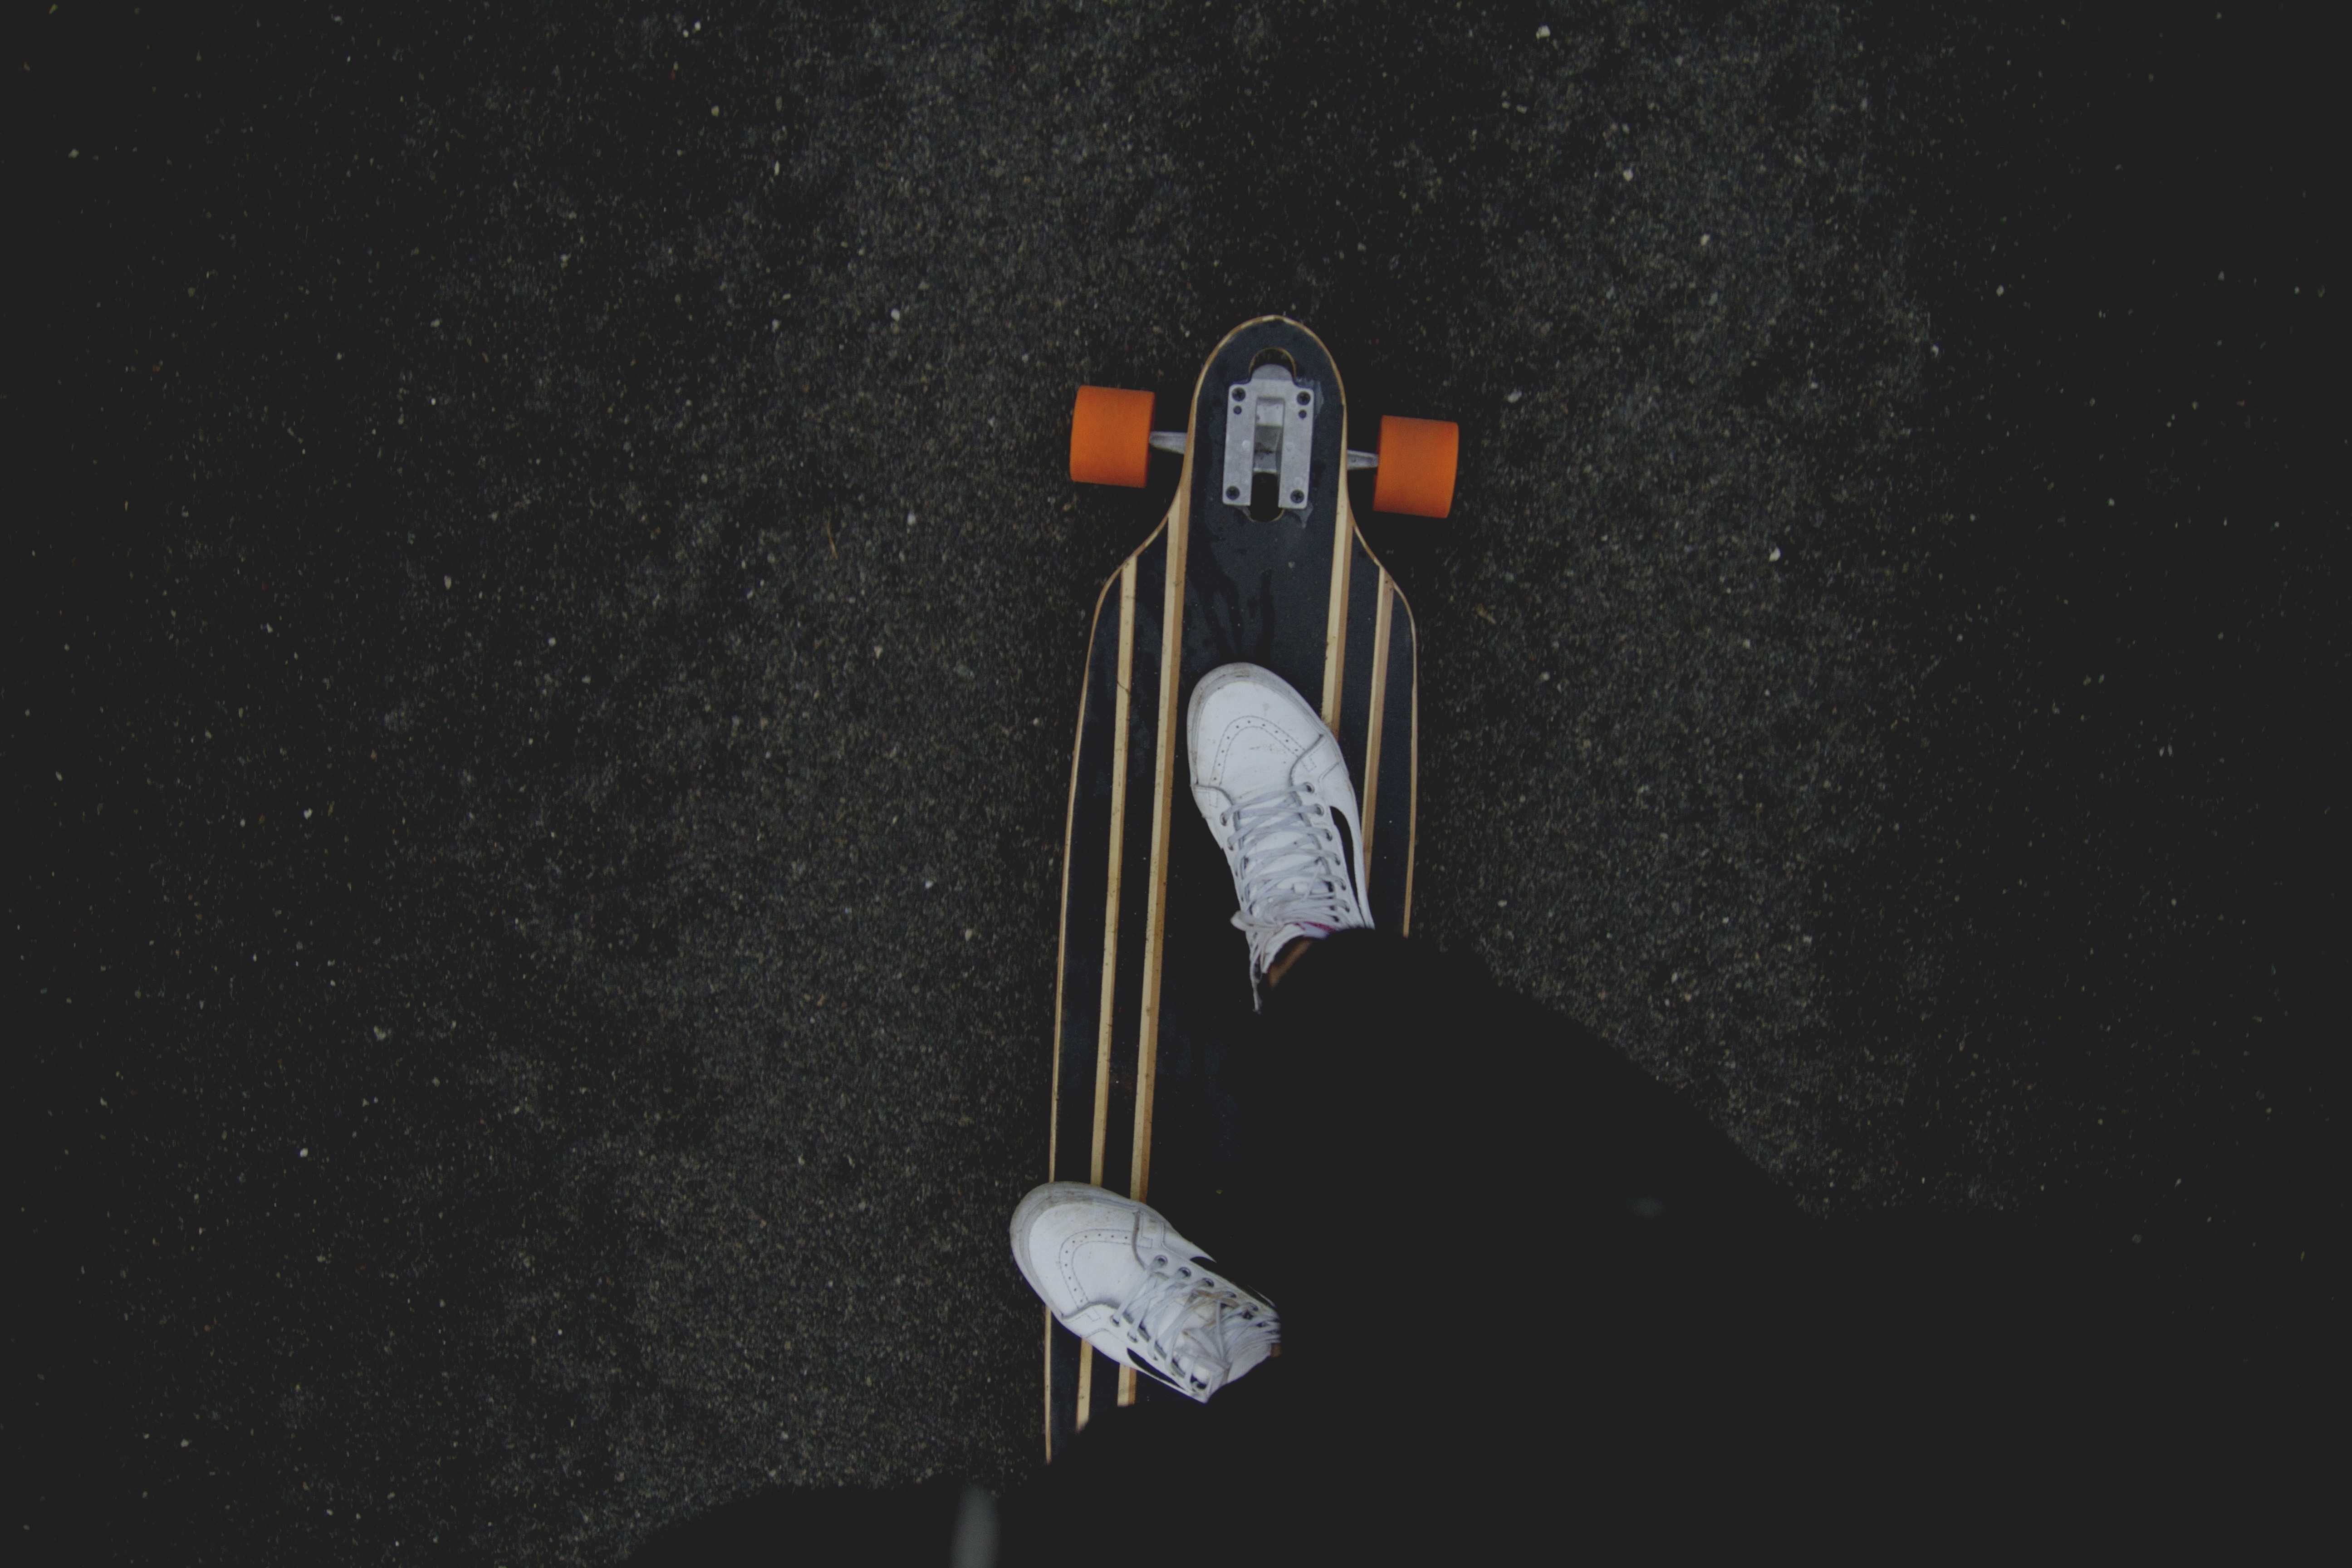
light, board, feet, skateboard, balance, darkness, black, sneakers, skating, screenshot, white tennis shoes